Zampa

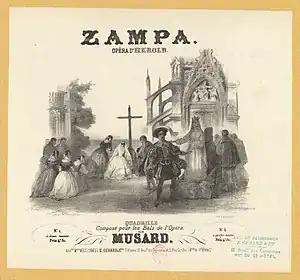
A scene from Hérold's "Zampa"

Zampa," ou La fiancée de marbre" ("Zampa, or the Marble Bride") is an opéra comique in three acts by French composer Ferdinand Hérold, with a libretto by Mélesville.